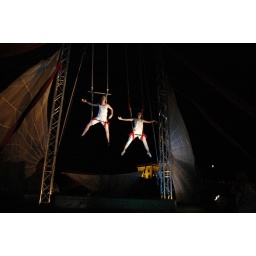
Icarus try-out tijdens Kleuren van de Nacht in Sonsbeek door Circus Poehaa